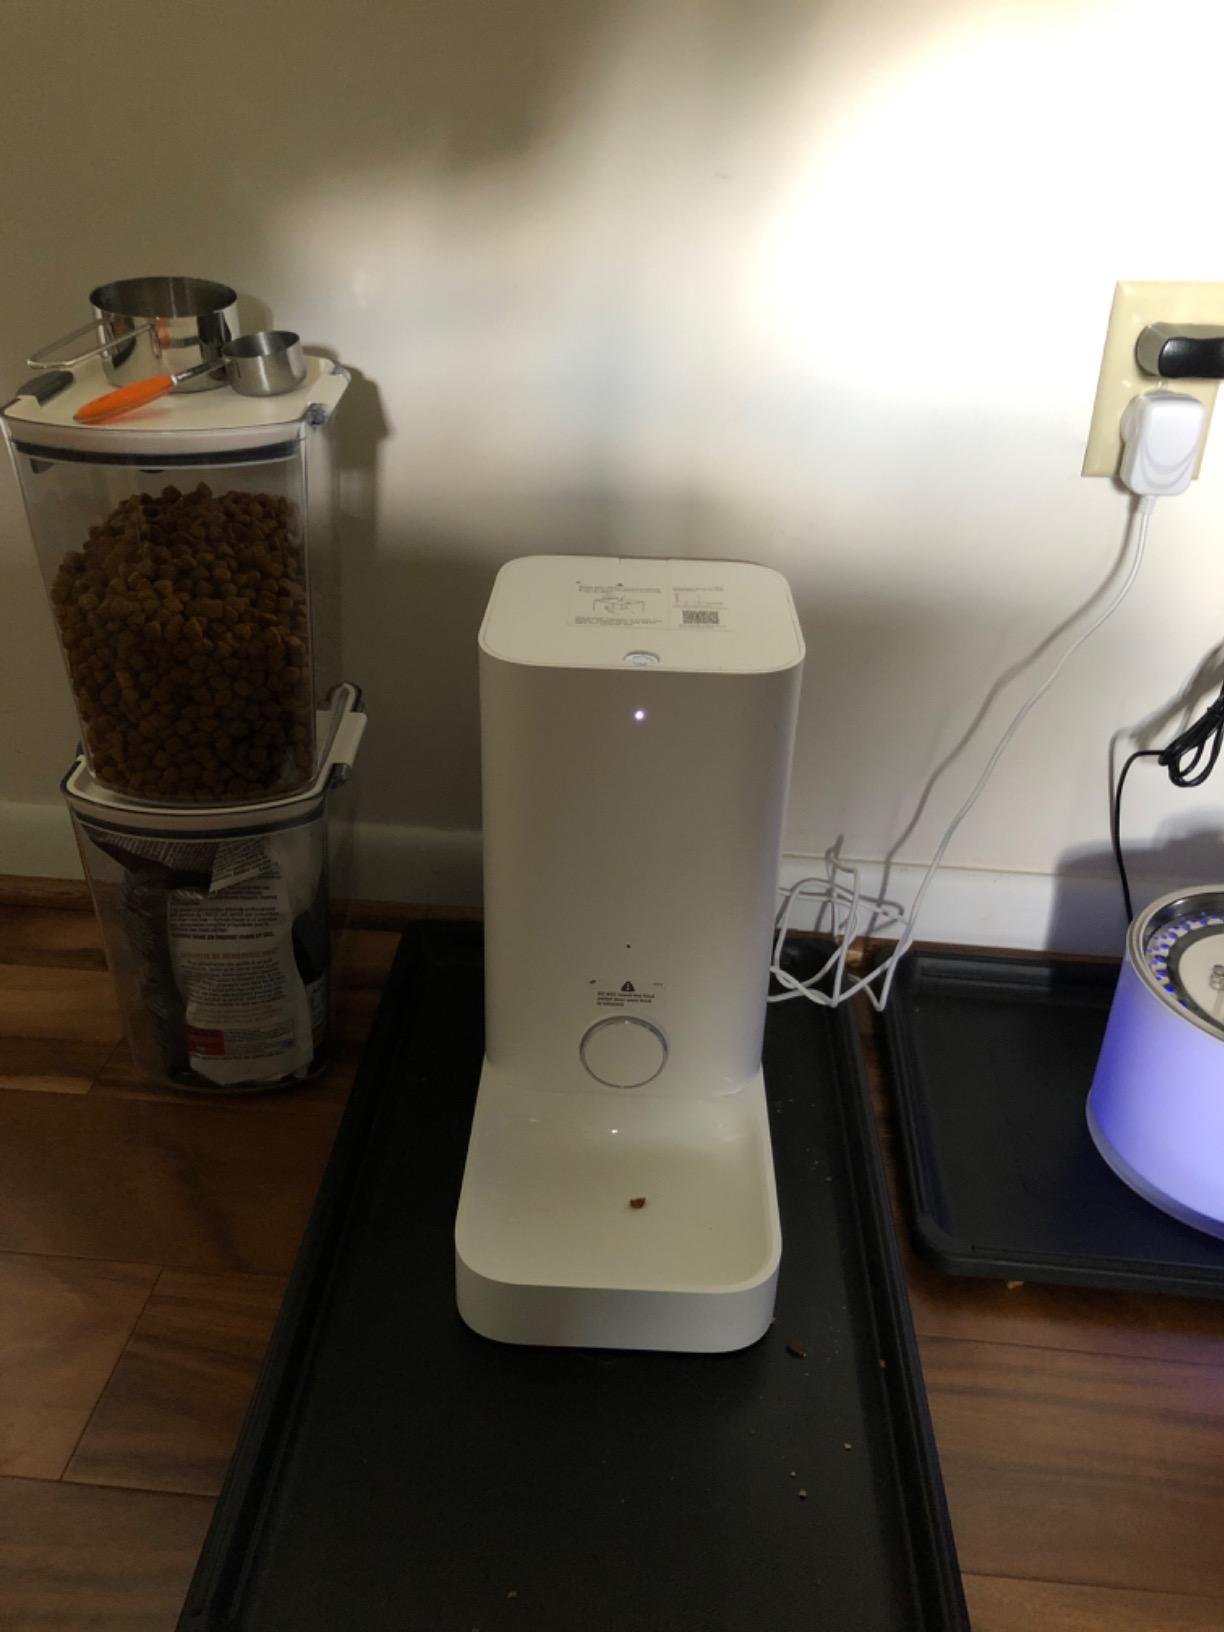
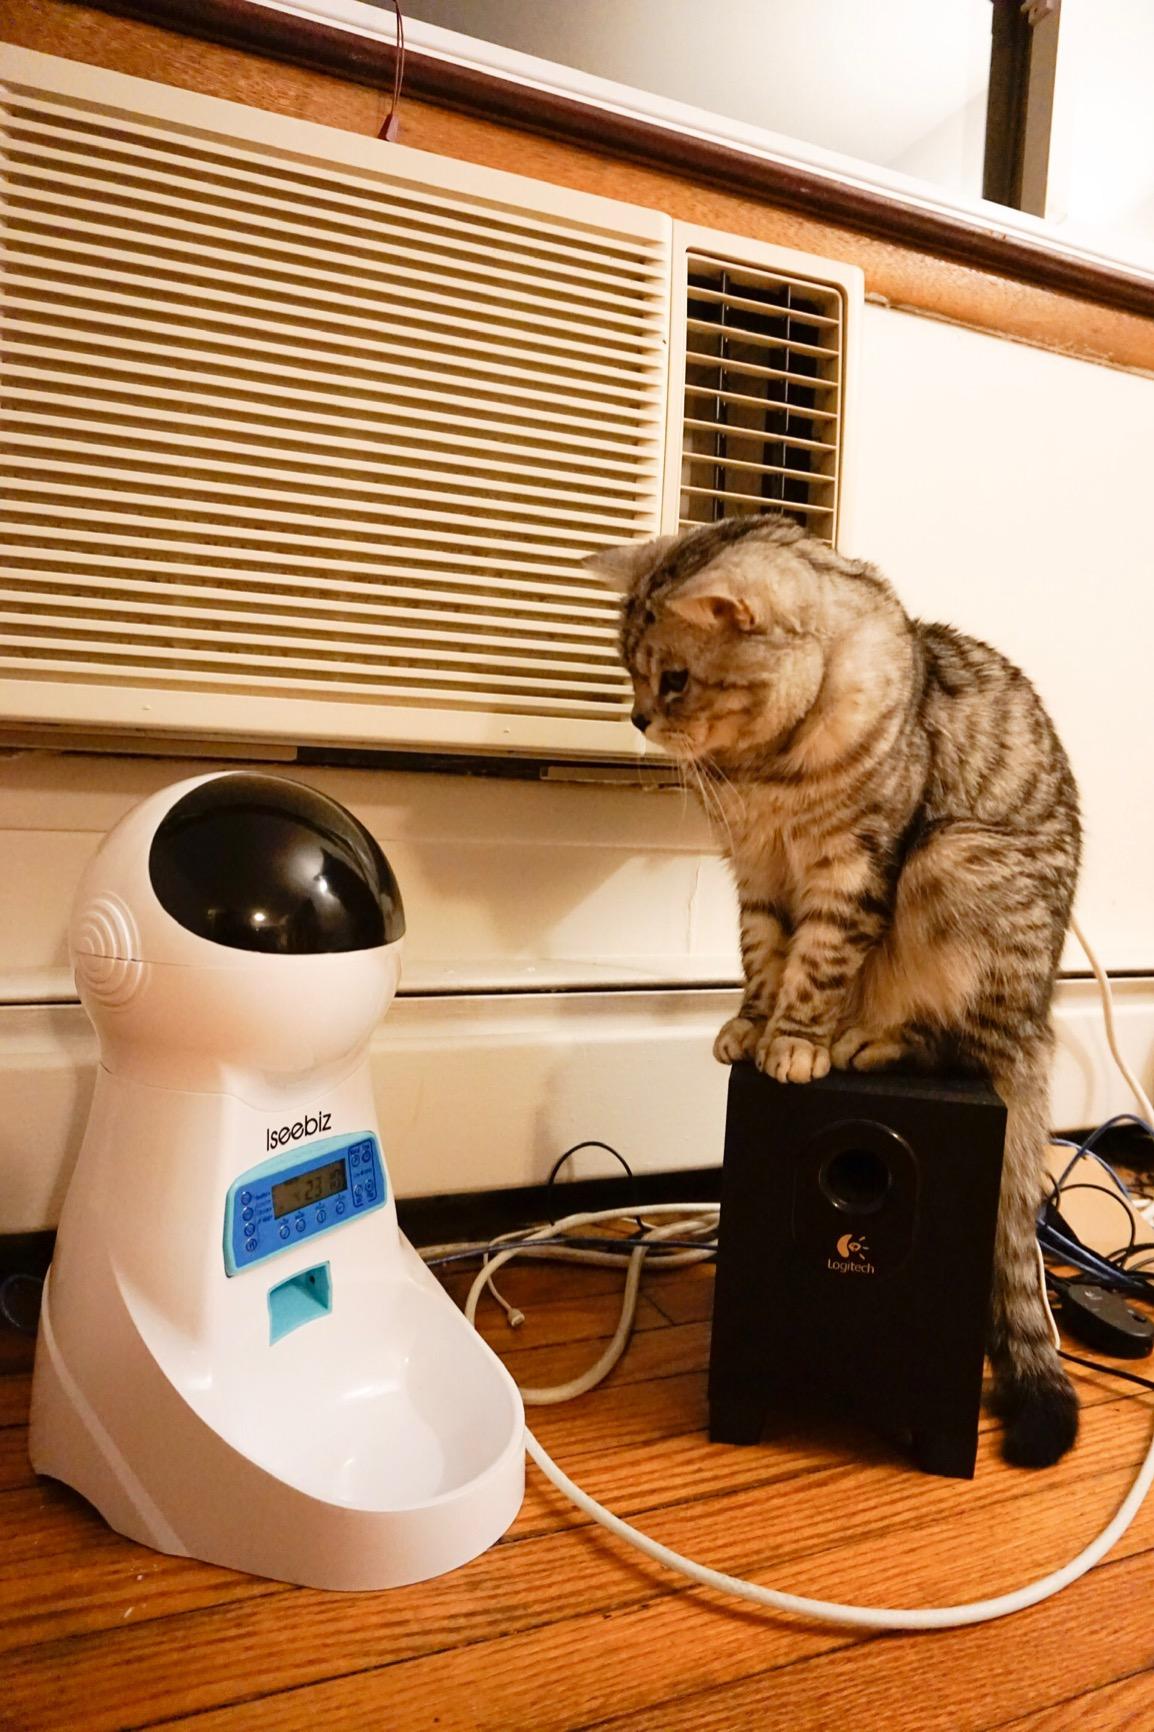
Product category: items_feeder
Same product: no